History of immigration to the United States

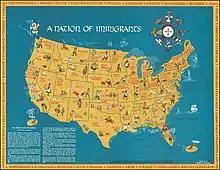
Pictorial map designed as companion piece to John F. Kennedy's pamphlet, "A Nation of Immigrants" (1959)

Throughout U.S. history, the country experienced successive waves of immigration, particularly from Europe and later on from Asia and from Latin America. Colonial-era immigrants often repaid the cost of transoceanic transportation by becoming indentured servants where the employer paid the ship's captain. In the late 1800s, immigration from China and Japan was restricted. In the 1920s, restrictive immigration quotas were imposed but political refugees had special status. Numerical restrictions ended in 1965. In recent years, the largest numbers of immigrants to the United States have come from Asia and Central America (see Central American crisis).